Falconry training and technique

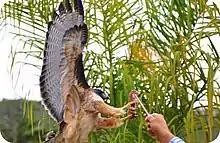
A red-tailed hawk being given its meal

Gauntlets or gloves are used by the falconer to turn the arm into a suitable perching surface. Falconry gloves may only cover the fist and wrist, while gauntlets for larger species extend to the elbow. An eagle glove may cover the entire arm and a portion of the chest, or it may be a heavy sheath worn over a standard hawking glove. The glove will have to be replaced with wear.